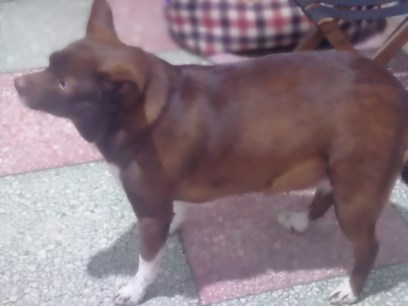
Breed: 3336-n000121-chinese_rural_dog